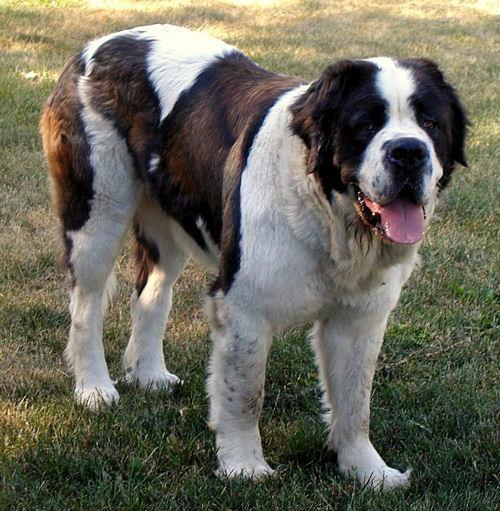
Saint_Bernard